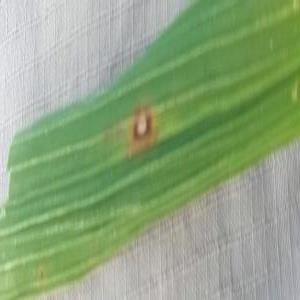
Disease: Brownspot